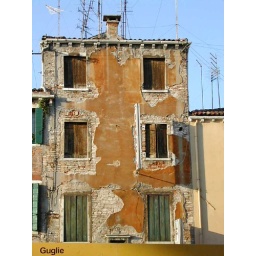
the &amp;quot;guglie&amp;quot; is actually a sign for the water bus stop in venice.